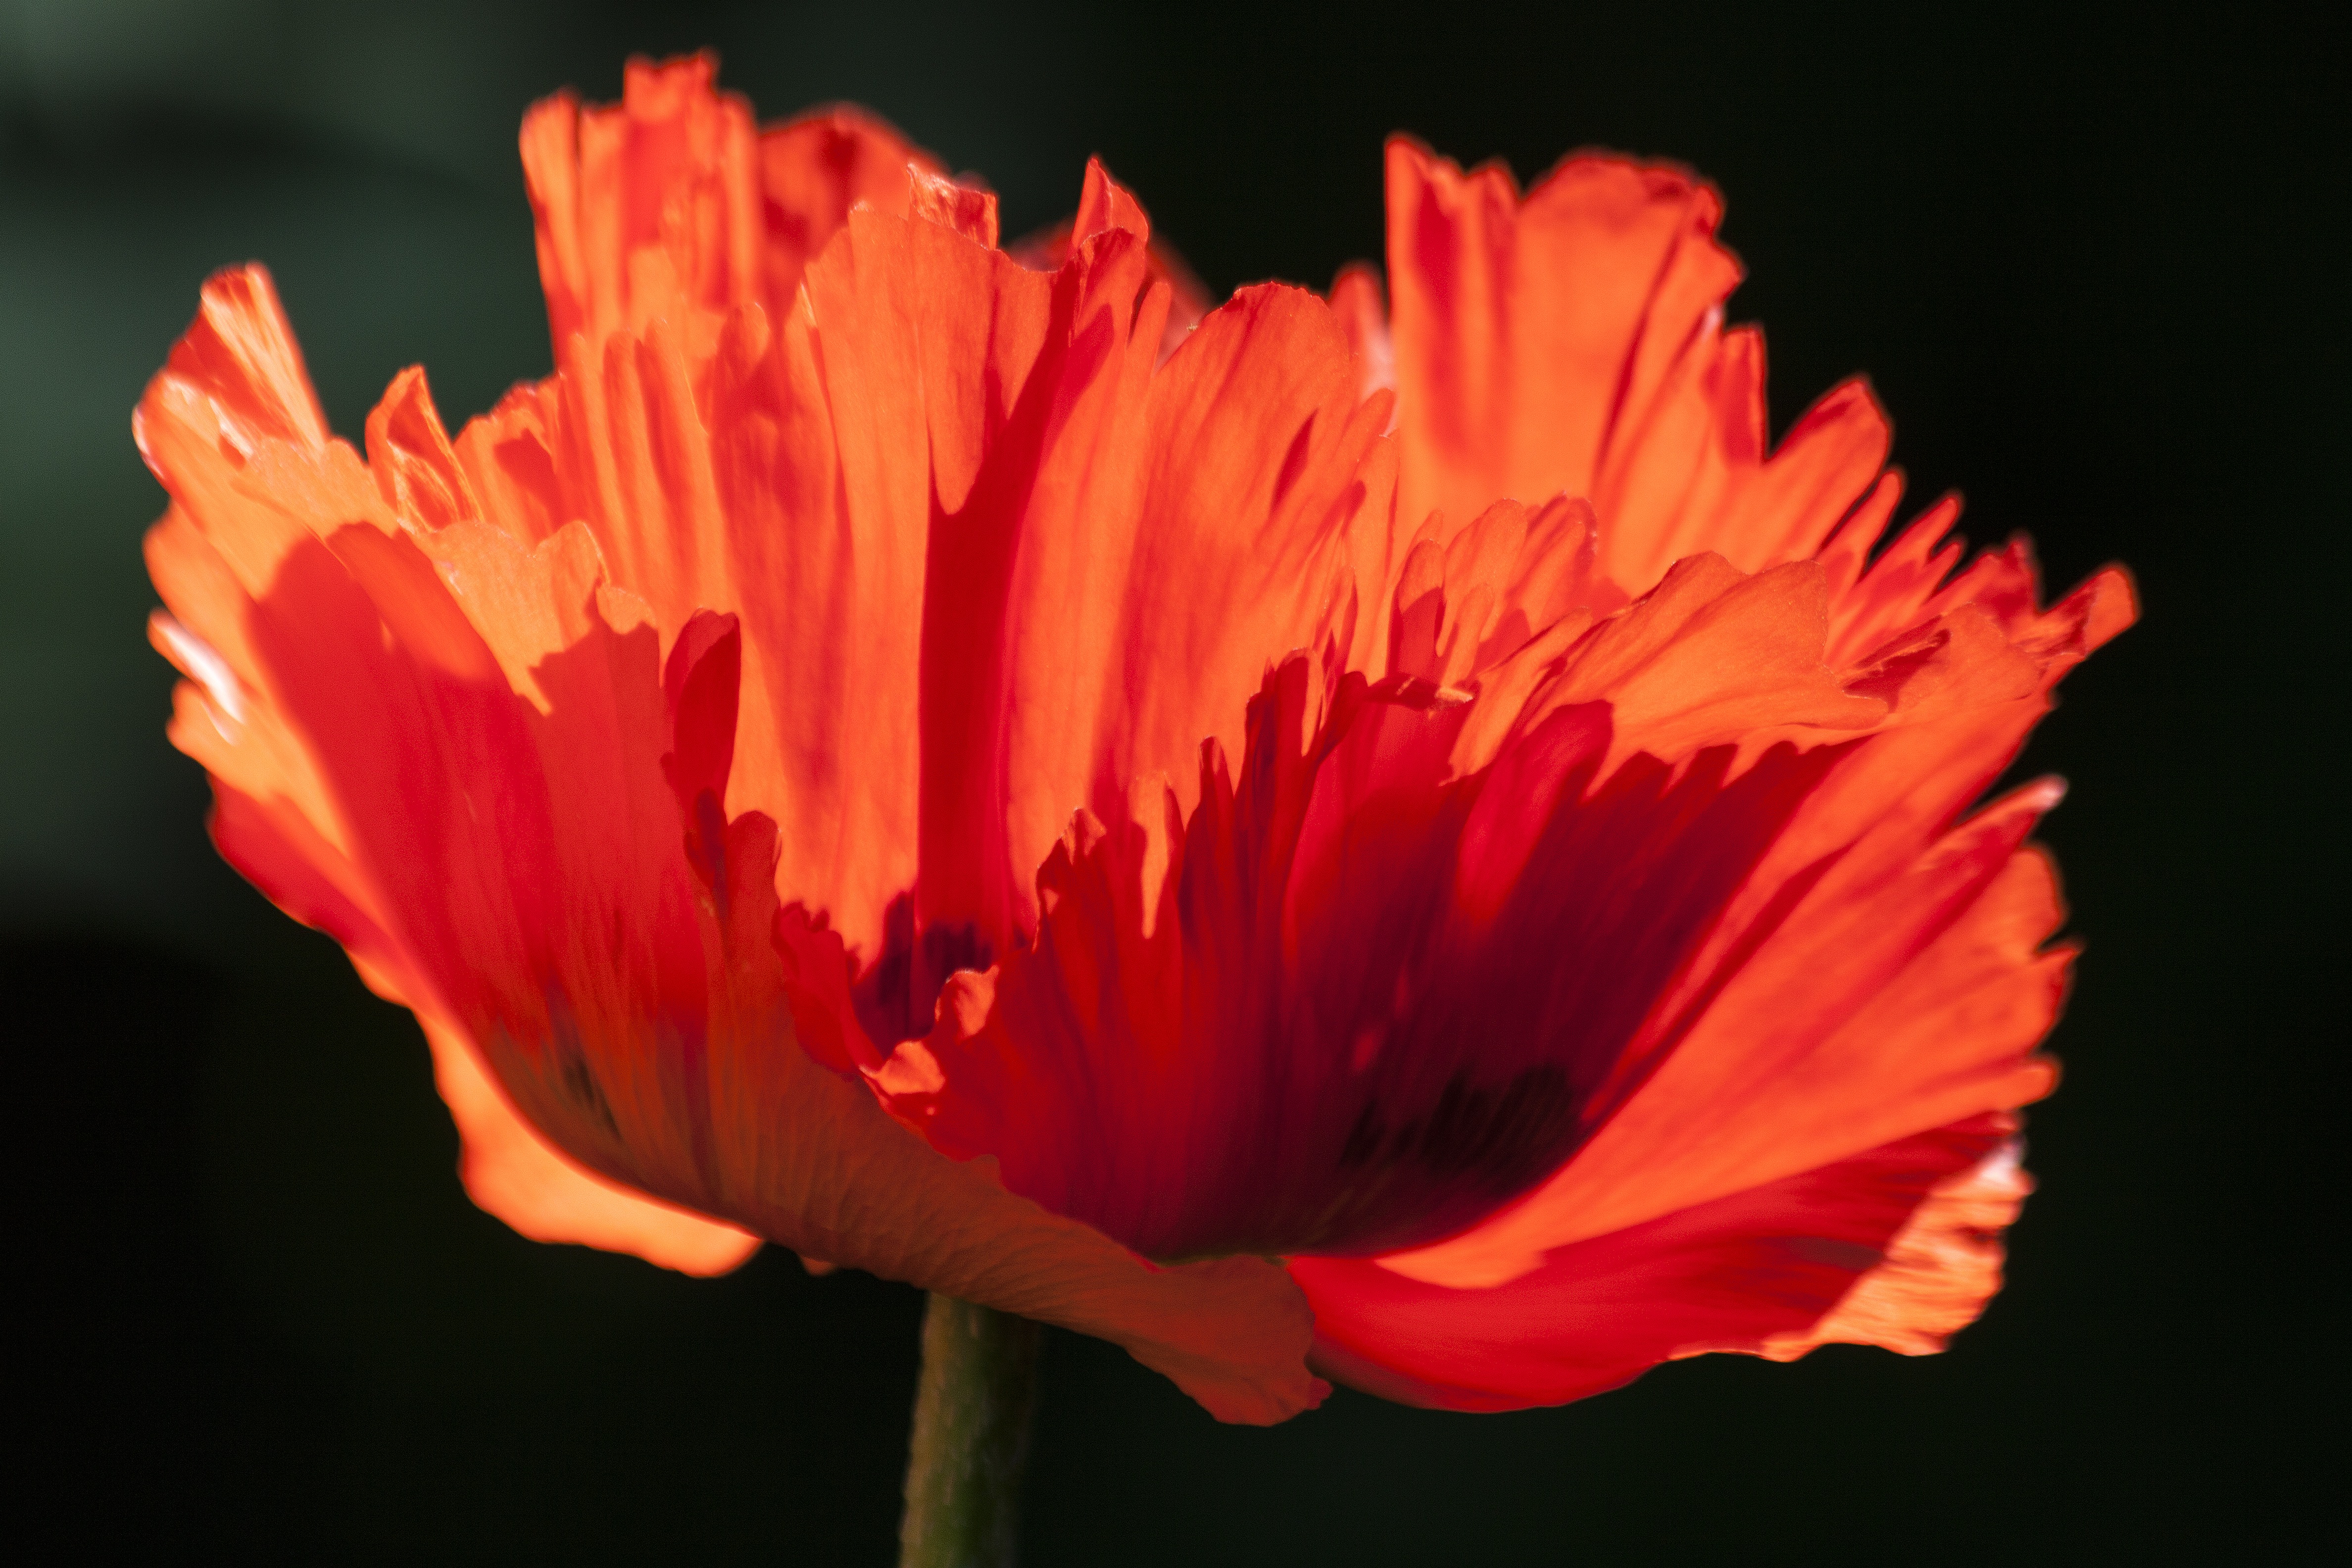
nature, blossom, plant, flower, petal, bloom, spring, red, yellow, flora, close up, poppy, macro photography, flowering plant, hd wallpaper, plant stem, land plant